Sexual and reproductive health

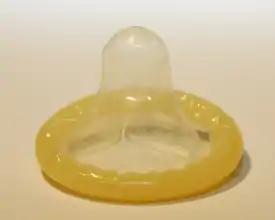
Condoms offer effective protection from STIs and unwanted pregnancies.

In developing regions of the world, there are about 214 million women who want to avoid pregnancy but are unable to use safe and effective family planning methods. When taken correctly, the combined oral contraceptive pill is over 99% effective at preventing pregnancy. However, it does not protect from sexually transmitted infections (STIs). Some methods, such as using condoms, achieve both protection from STIs and unwanted pregnancies. There are also natural family planning methods, which may be preferred by religious people, but some very conservative religious groups, such as the Quiverfull movement, oppose these methods too because they advocate the maximization of procreation. One of the oldest ways to reduce unwanted pregnancy is coitus interruptus - still widely used in the developing world.